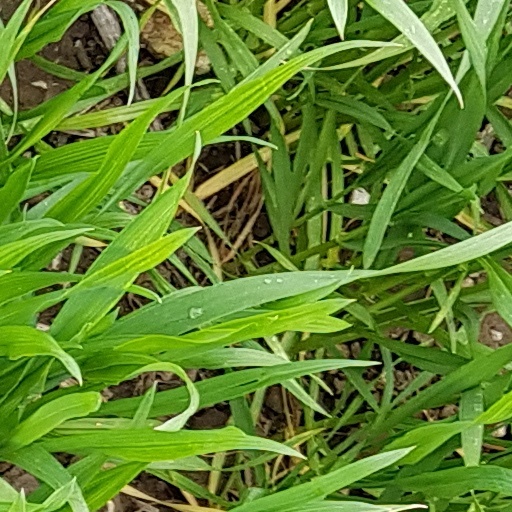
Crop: wheat